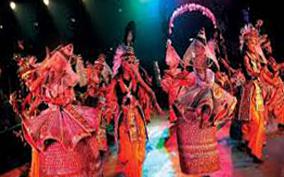
Dance form: manipuri